MTA Regional Bus Operations

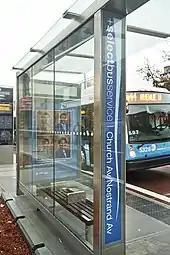
A newer, steel-and-glass-frame Cemusa shelter on the route in Brooklyn.

Designed by British architect Nicholas Grimshaw and his firm Grimshaw Architects, the shelters are constructed of stainless steel, with glass on three sides including the roof and rear. The fourth side consists of an advertising panel. On the non-advertising panel is an insert listing the streets of the intersection where the stop is located on the outer side, and route maps and information also featured on the Guide-A-Ride on its inner face.